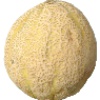
Label: Cantaloupe 2